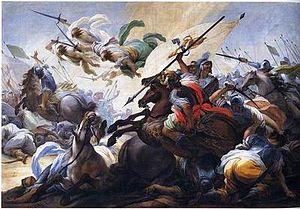
Ranieri del Pace ou, est un peintre italien baroque de l'école florentine qui a été actif principalement en Toscane au début du XVIIIᵉ siècle.